Stardom Cinderella Tournament 2021

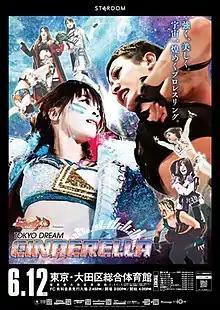
Promotional poster featuring various Stardom wrestlers

The , was the seventh annual professional wrestling single-elimination tournament promoted by World Wonder Ring Stardom which took place beginning with April 10 and culminating on June 12 in the Ota City General Gymnasium. The tournament expanded out of the normal single night format to instead be determined over two separate dates with a limited attendance due in part to the ongoing COVID-19 pandemic at the time.